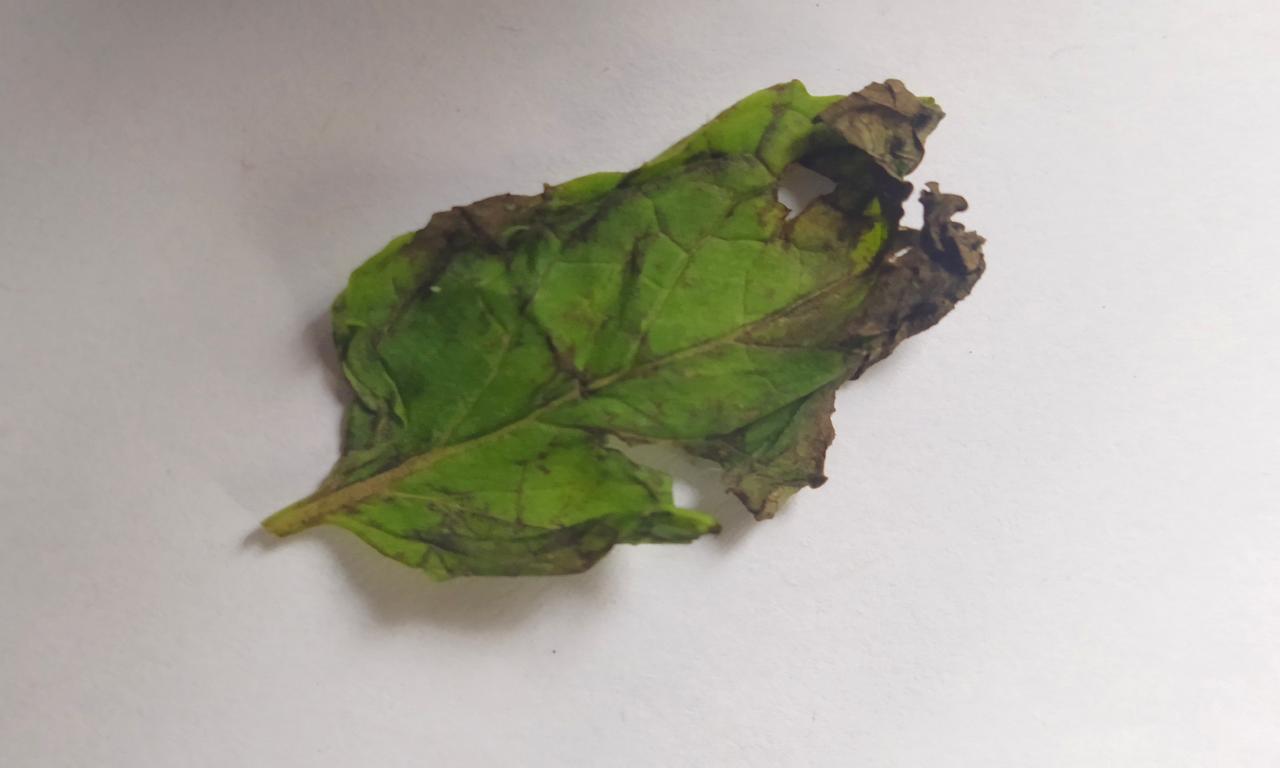
Label: Spoiled